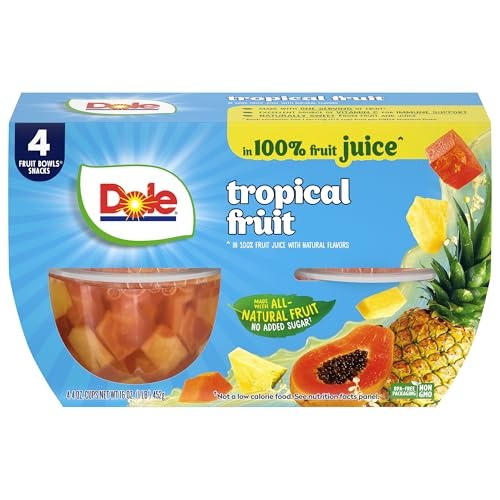
Item Name: Dole Tropical Fruit in 100% Juice^ - Dole Fruit Bowls Snacks - 4 oz Fruit Bowls - 4 Pack
Bullet Point 1: GET FRUIT DAILY: Our delicious Tropical Fruit in 100% Juice
Bullet Point 2: is perfectly portioned with the best fruit nature has to offer and is an excellent source of Vitamin C; Made with all-natural fruit and no added sugar
Bullet Point 3: CONVENIENT AND EASY PREP: Save time on food prep with our delicious pre-cut Dole Tropical Fruit Fruit Bowls Snacks; No trimming, slicing, or core removal needed to enjoy the pineapple and papaya
Bullet Point 4: READY FOR ANYTHING: Stock up on these pantry-friendly fruit bowls for a convenient snack option wherever your day takes you - at home, school, or work
Bullet Point 5: FRUIT YOUR WAY: Explore our variety of fruit types across our In Juice, No Sugar Added
Bullet Point 6: , Gel, Parfait and Coconut Water lines; There's an option for everyone in your busy family
Bullet Point 7: In 100% fruit juice with natural flavors;
Bullet Point 8: In water sweetened with Stevia Extract; Not a low-calorie food; See nutrition fact panel
Value: 4.0
Unit: count

Price: 3.48